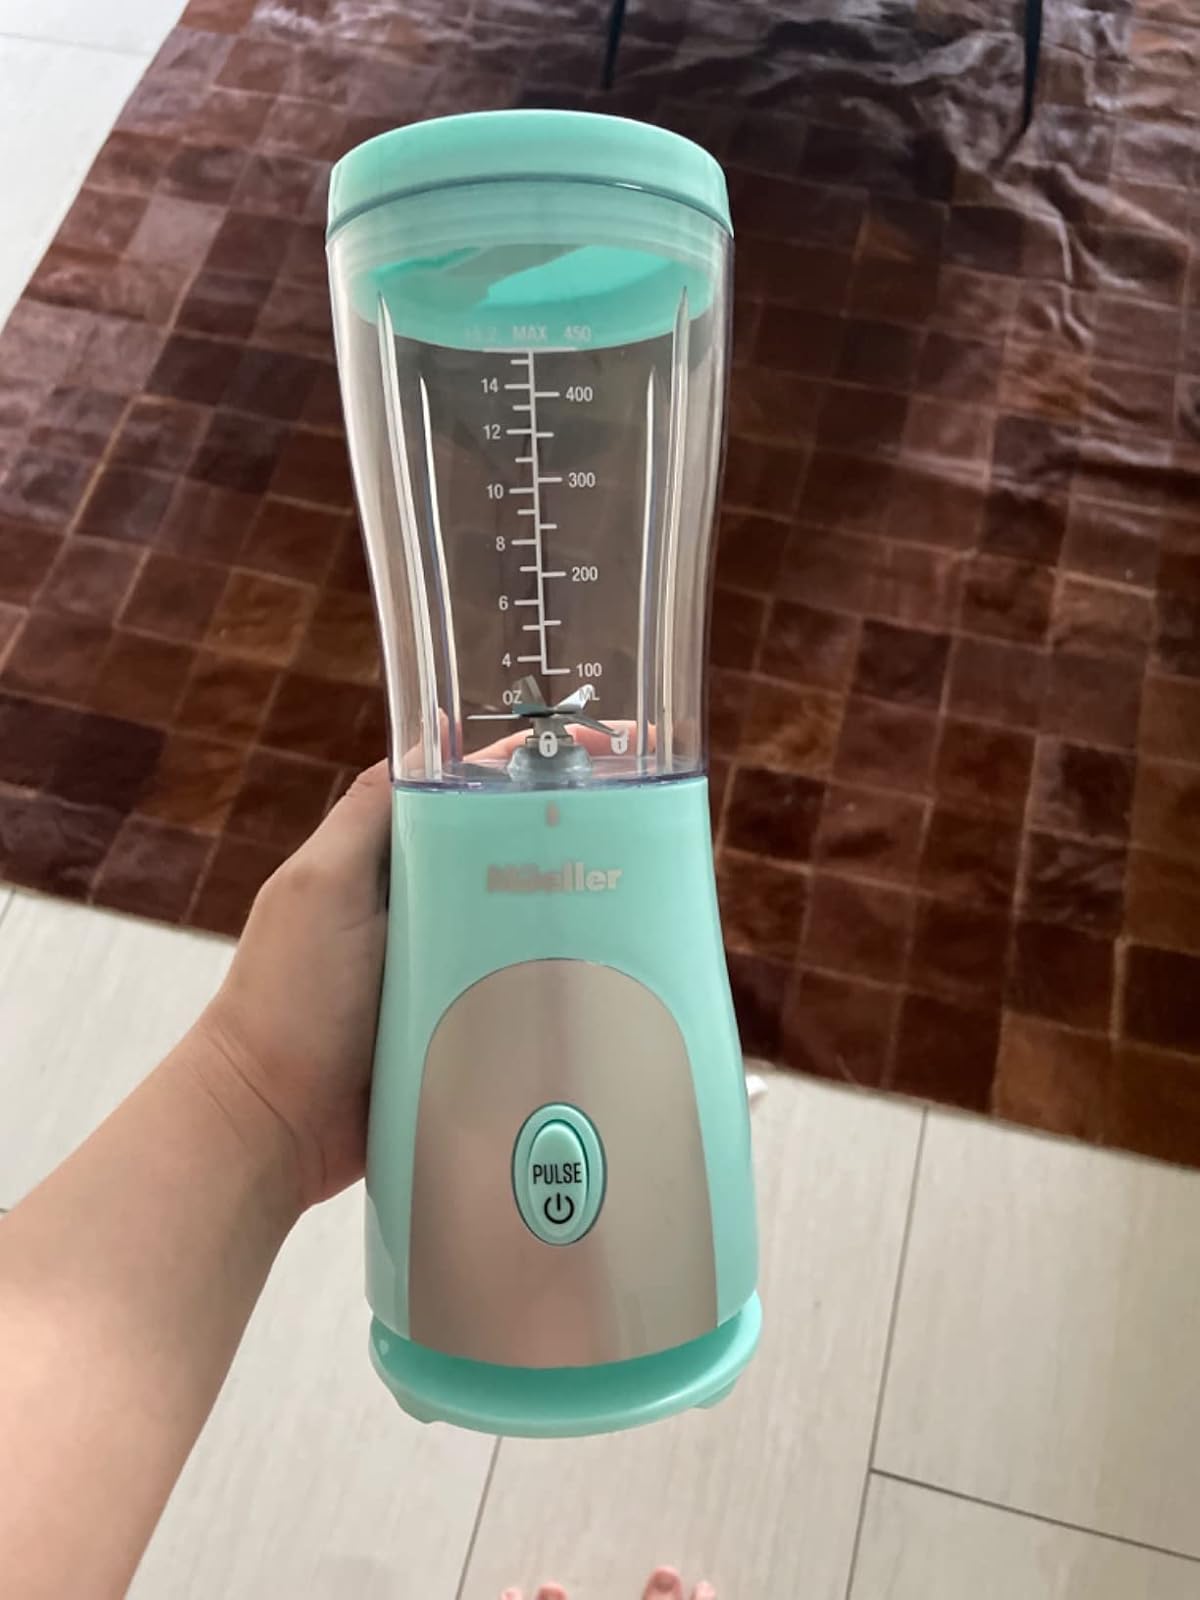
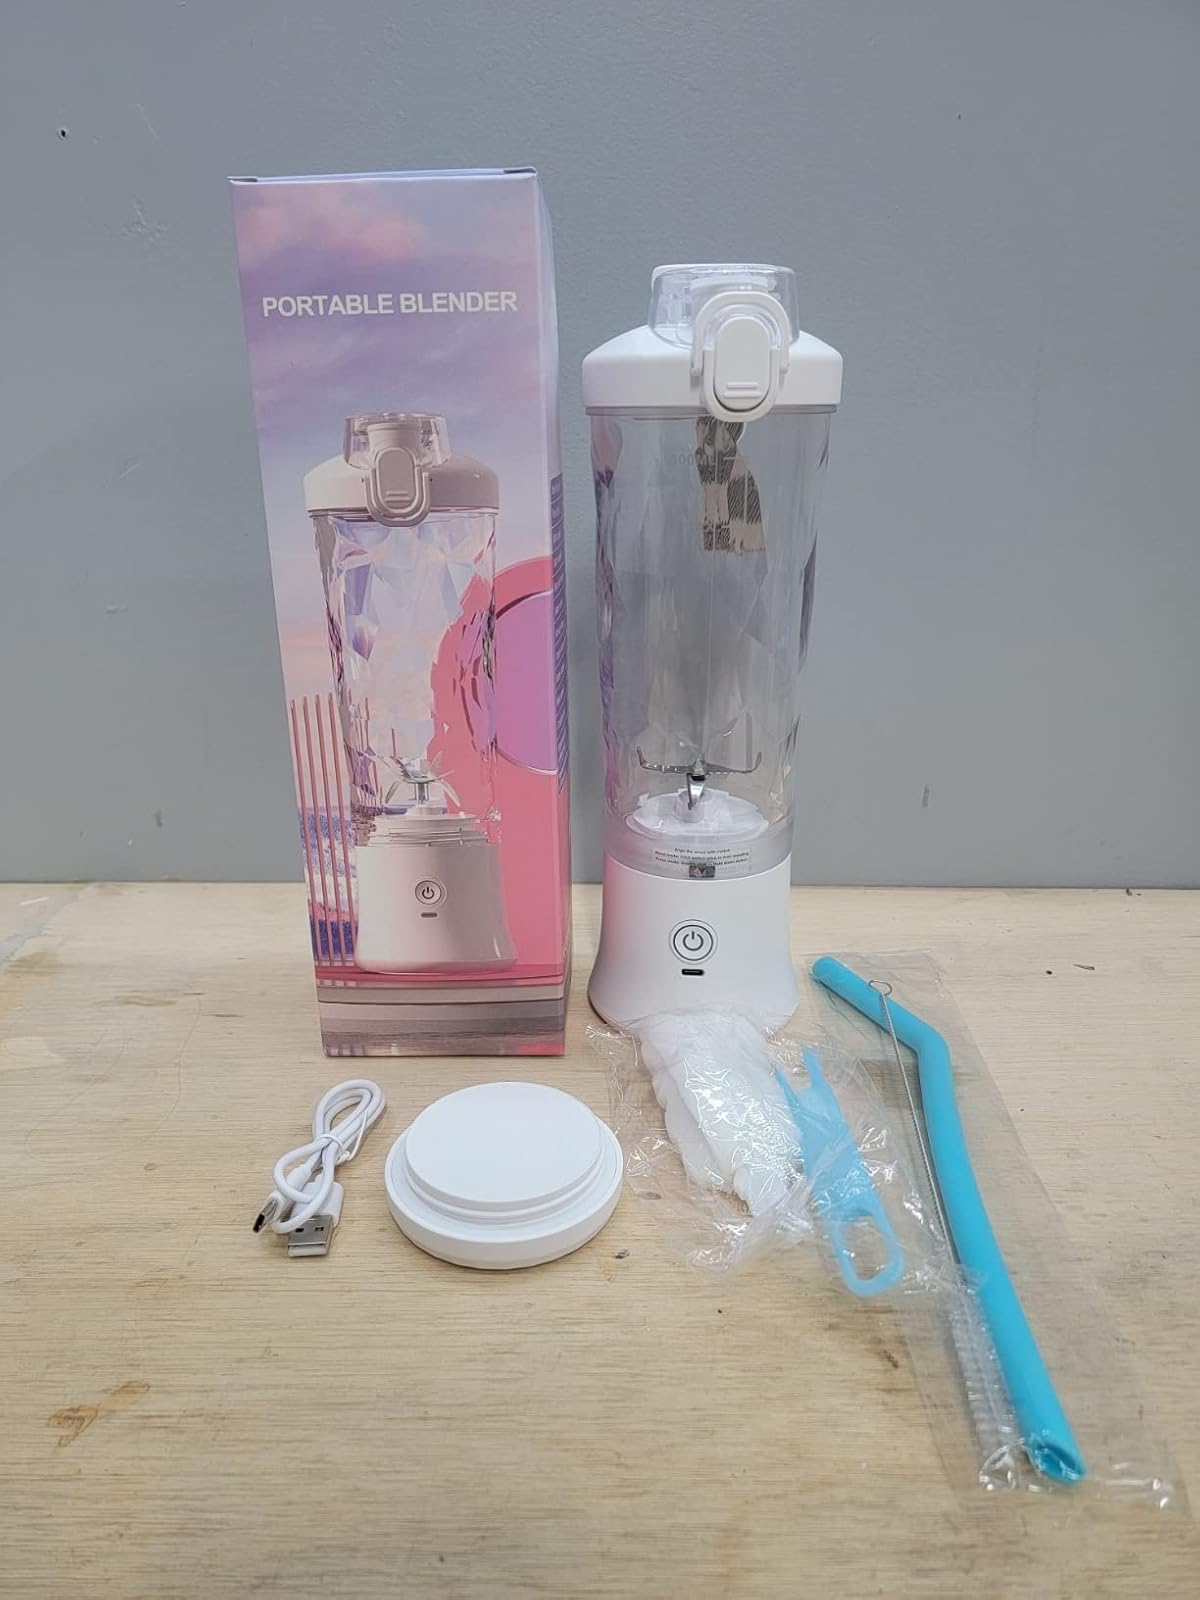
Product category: items_blender
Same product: no